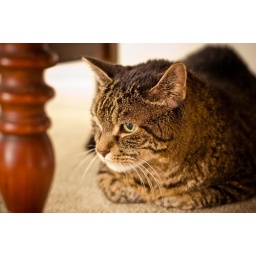
&amp;quot;Toby&amp;quot;, a very nice cat I was cat sitting recently in Madison, WI.